Hemispingus

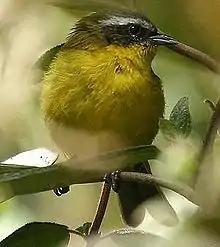
Superciliaried hemispingus ("Thlypopsis superciliaris")

Hemispingus is a former scientific genus name of slender-billed tanagers in the family Thraupidae in highland forest in South America, especially in the Andes. The name is retained in the common name for several species of birds previously included in the genus: